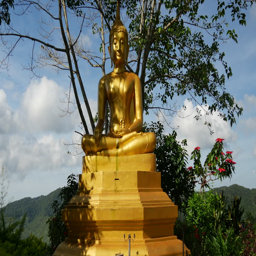
golden buddha statue in a temple